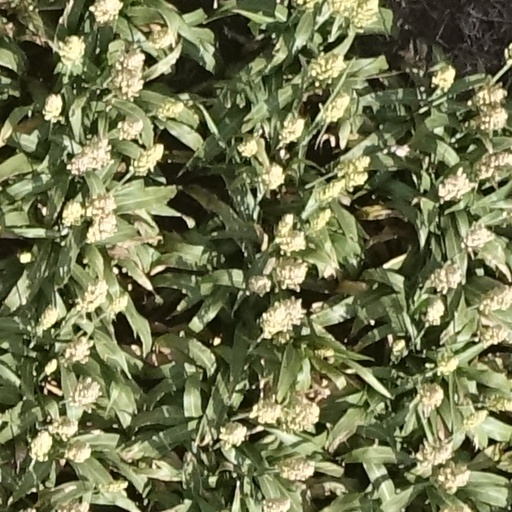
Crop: sorghum